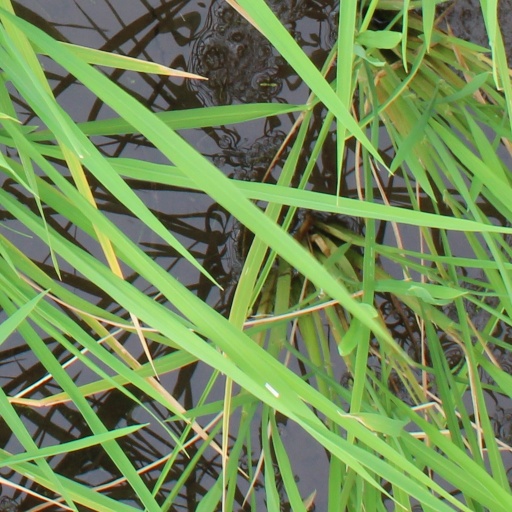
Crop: rice